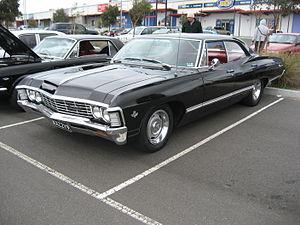
La Chevrolet Bel Air est une voiture du constructeur automobile américain General Motors sous la marque Chevrolet. Elle fut produite de 1950 à 1981 durant sept générations différentes. Le dernier modèle fut vendu uniquement au Canada. Initialement, seuls les modèles Hardtops deux portes dans la gamme Chevrolet étaient désignés par le nom Bel Air de 1950 à 1952, à la différence des modèles StyleLine et FleetLine pour le reste de la gamme. À partir de 1953, le nom désigna aussi d'autres carrosseries. La Bel Air a continué avec diverses autres désignations de niveau de finition jusqu'à ce que la production aux États-Unis cesse en 1975. La terminologie Bel Air continua d'être utilisée au Canada pour son marché intérieur jusqu'en 1981.
Supernatural, ou Surnaturel au Québec, est une série télévisée de fantasy américaine créée par Eric Kripke et produite par McG, un des producteurs exécutifs. La série, tournée principalement à Vancouver, est diffusée simultanément depuis le 13 septembre 2005 sur The WB, devenue The CW en septembre 2006, aux États-Unis et au Canada sur Citytv, CHCH-DT, CHEK-DT, M3 et Space.